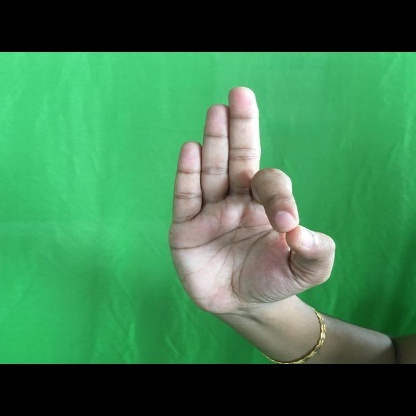
Mudra: Aralam